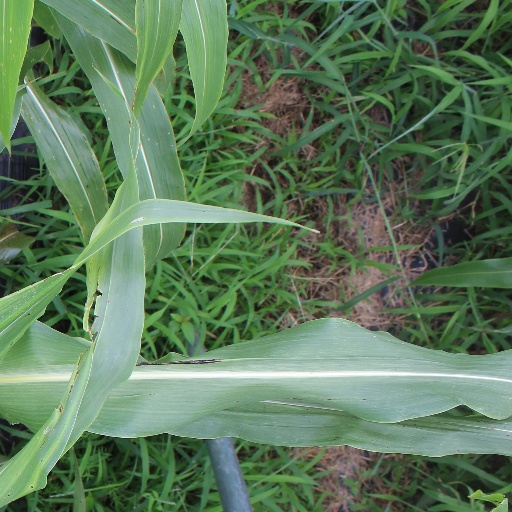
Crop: sorghum